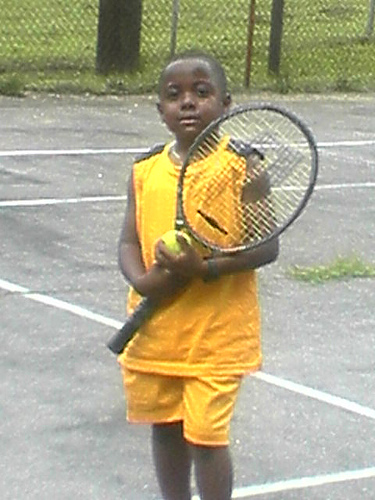
một đứa trẻ đang đứng ở trên sân tennis với cái vợt và quả bóng